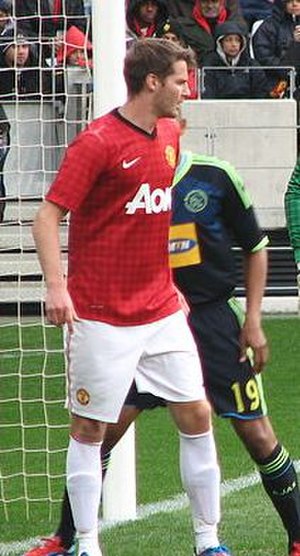
Nick Powell
Nicholas Edward "Nick" Powell er en engelsk fodboldspiller, der til daglig spiller for Wigan Athletic. Han har tidligere spillet i blandt andet Manchester United og Crewe, og har også spillet på diverse ungdomslandshold.